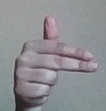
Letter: ghain